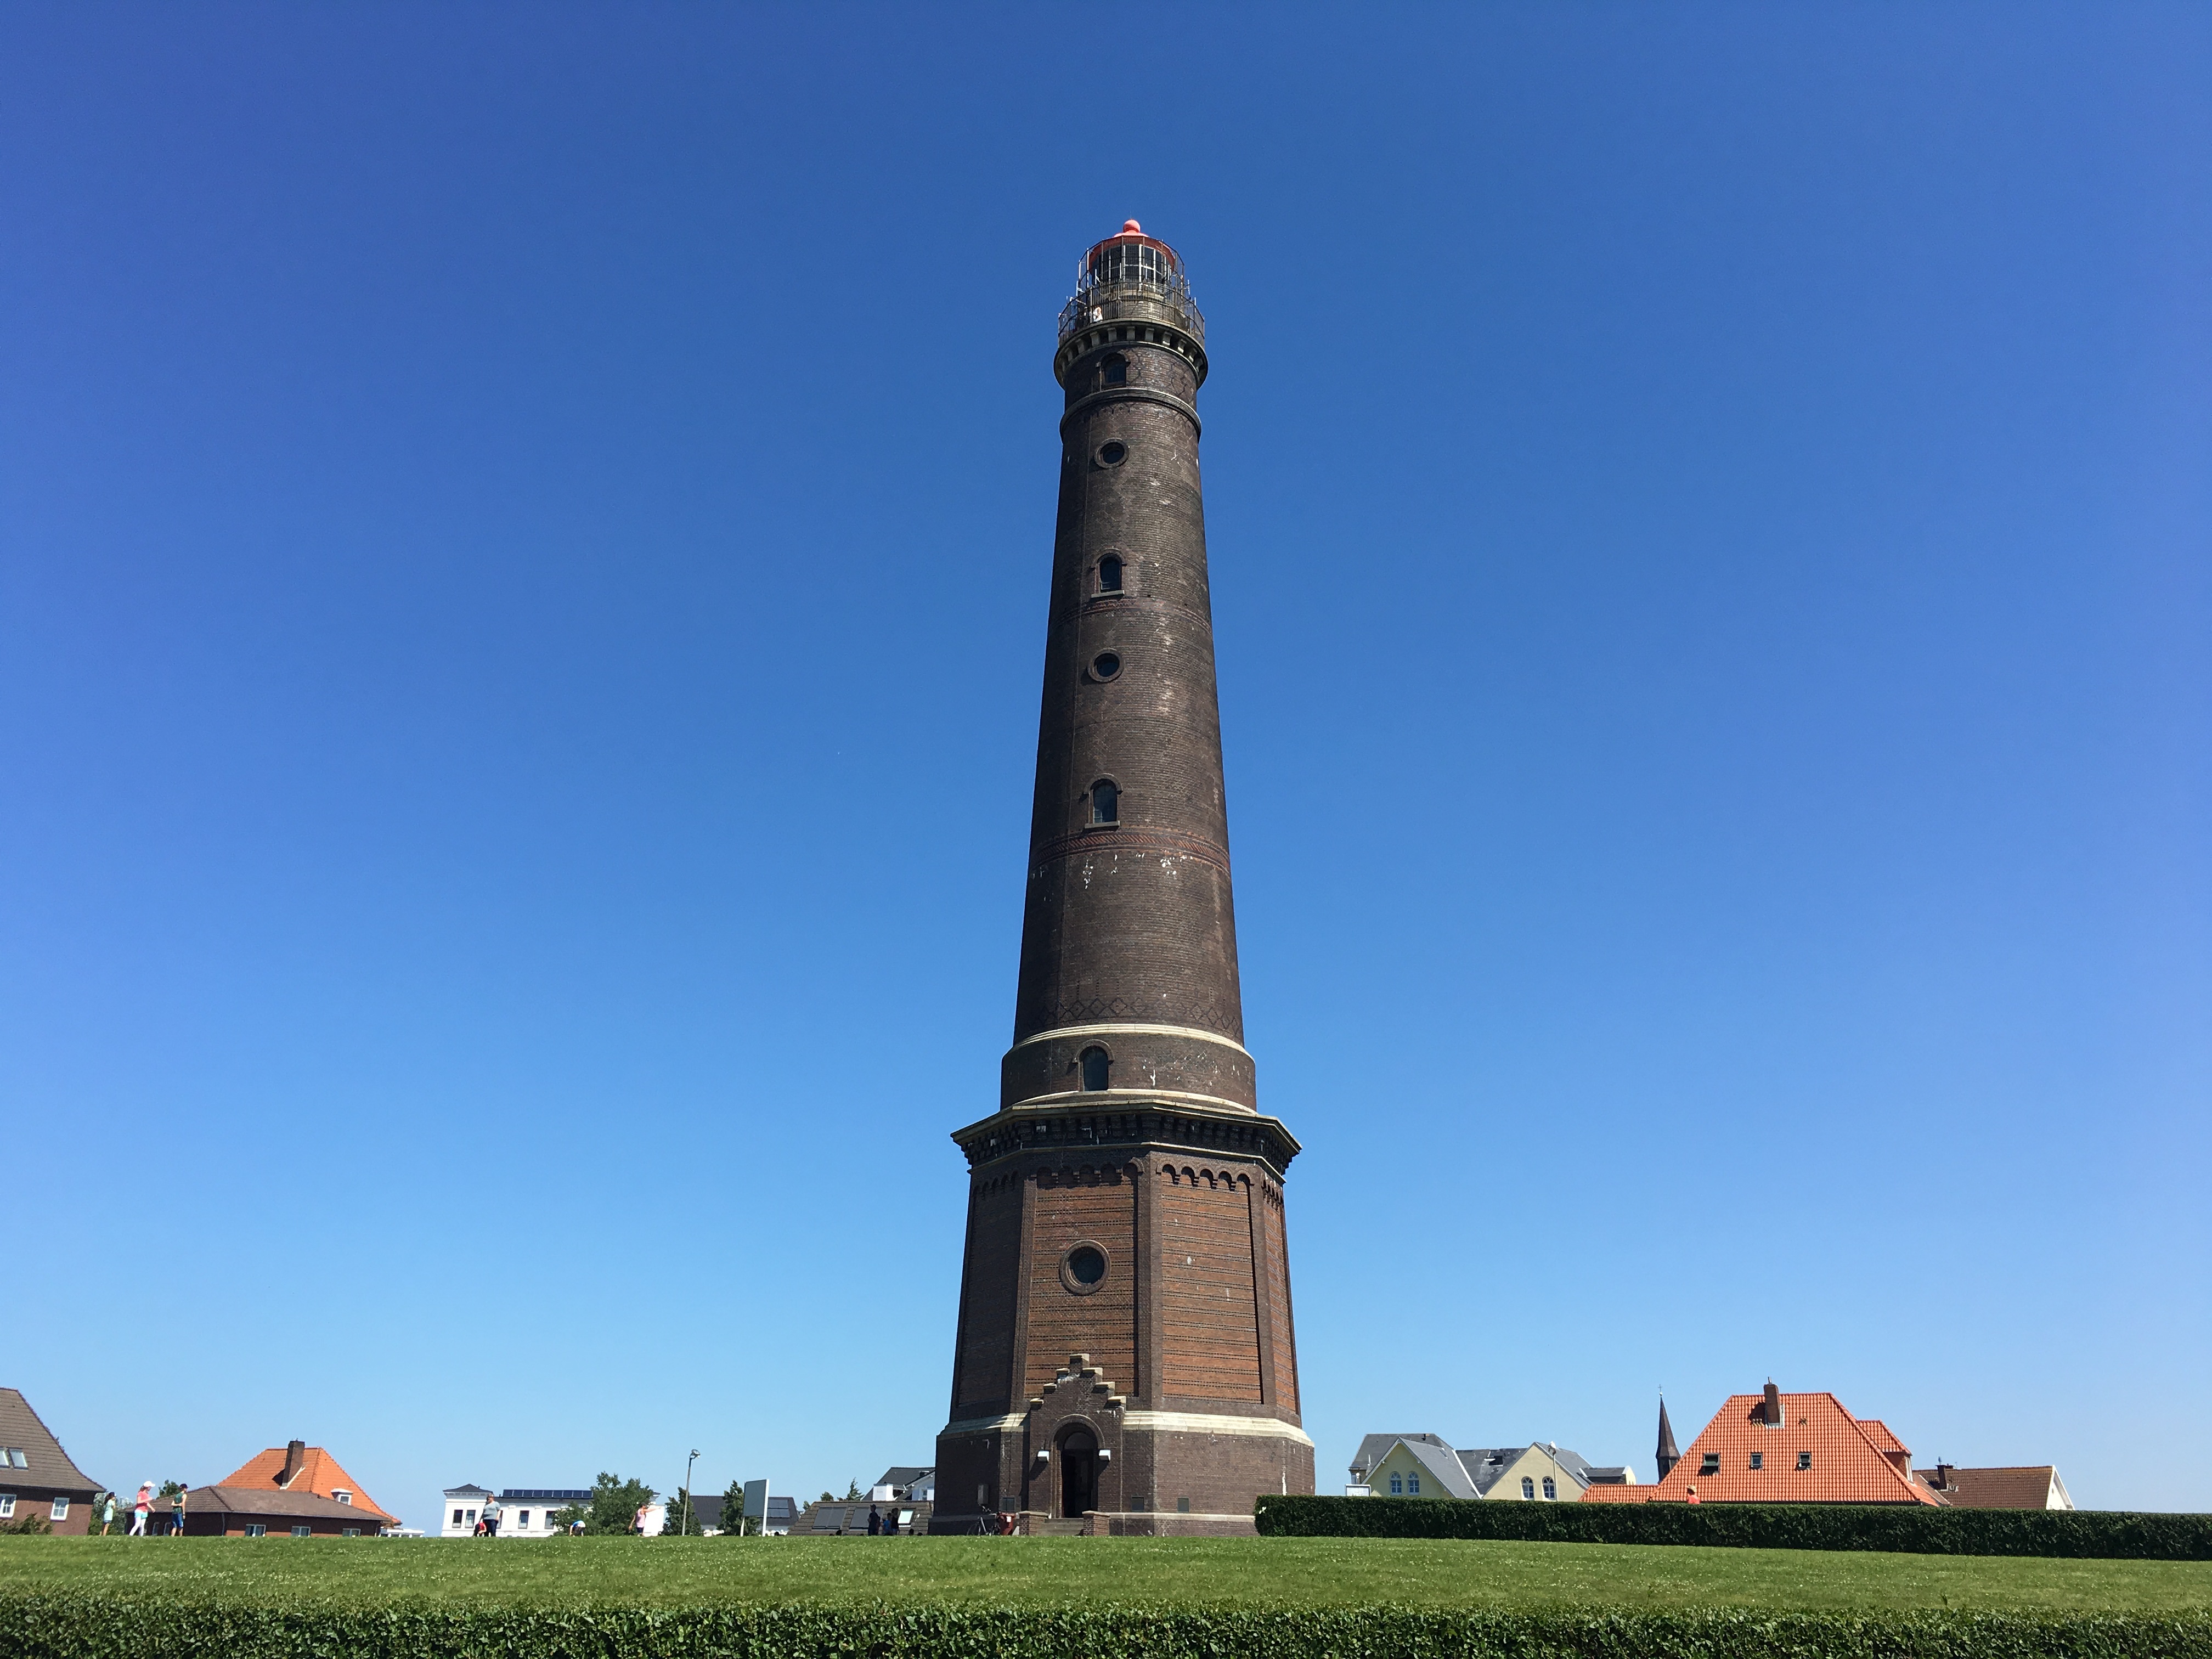
lighthouse, monument, tower, landmark, germany, shipping, borkum